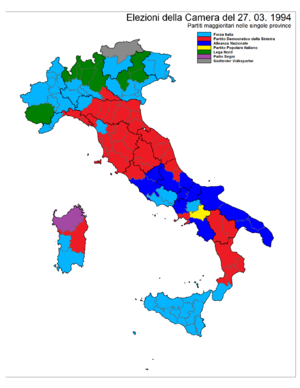
Les élections générales italiennes se sont tenues les 27 et 28 mars 1994.